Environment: real
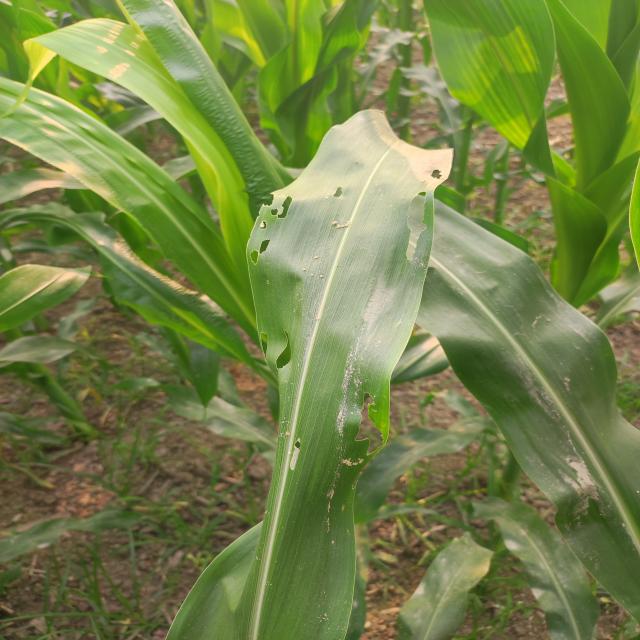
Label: fall_armyworm